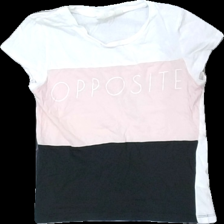
View: front
Type: T-shirt
Category: Children
Brand: Kappahl
Colors: Black, White, Pink
Material: 100% cotton
Pattern: Other
Cut: Regular
Size: 146
Damage location: middle right
Damage 2 location: bottom right
Damage 3 location: bottom right
Price range: <50
Recommended usage: Export
Description: randig t-shirt med text fram, sned i söm
Comment: sned söm